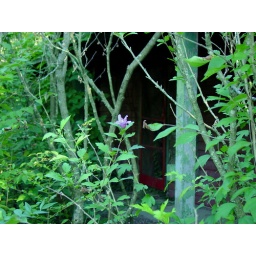
I kept trying to take a shot of the door and this pretty pink flower kept getting in the way.